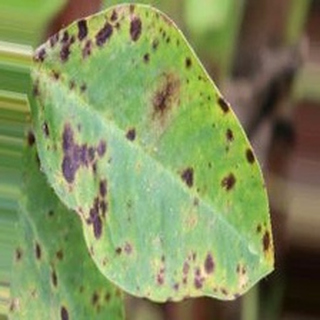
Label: groundnut_late_leaf_spot